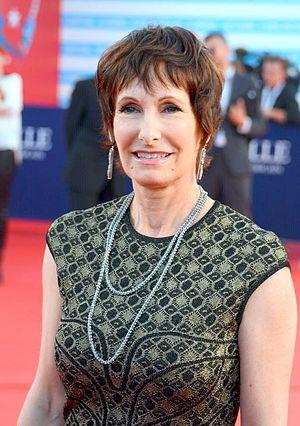
Gale Anne Hurd au festival du cinéma américain de Deauville
Gale Anne Hurd, née le 25 octobre 1955 à Los Angeles, en Californie, aux États-Unis, est une productrice et scénariste américaine.